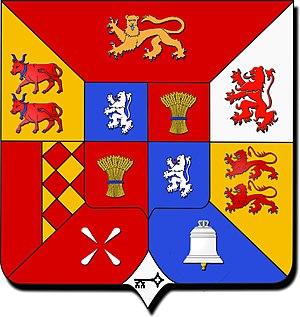
Nécessité d’armes composites
La Gascogne est une région culturelle et une ancienne province située sur le territoire actuel des départements français des Landes, du Gers, des Hautes-Pyrénées et, pour partie, d'autres départements des régions de Nouvelle-Aquitaine et d'Occitanie, ainsi que la comarque du Val d'Aran, au Nord de la communauté autonome de Catalogne. Successivement appelée Aquitaine, Novempopulanie, Vasconie puis Gascogne, elle a disparu en tant qu'entité politique propre en 1063 lors du rattachement au Duché d'Aquitaine ; toutefois le nom de Gascogne est resté usité jusqu'à la révolution française. Elle est forte de la diversité géographique de son territoire naturel, localisé entre Océan Atlantique, Garonne et Pyrénées. Revendiquant une identité culturelle fondée sur son histoire évoluant de peuples aquitains de langue proto-basque vers un peuple de Gascons partageant une langue latinisée commune, elle constitue l'aire linguistique actuelle du gascon.